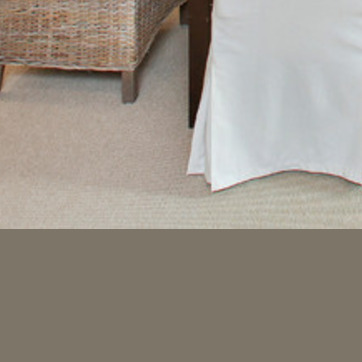
Material: carpet